List of diplomatic missions of Luxembourg

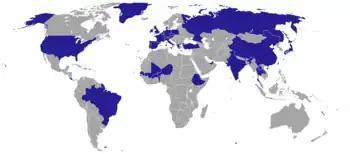
Countries with Luxembourg diplomatic missions

Luxembourg is represented by either Belgium or the Netherlands in countries that do not host a Luxembourgish diplomatic mission.